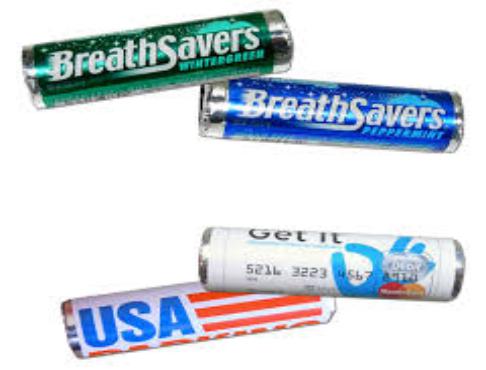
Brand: Breath Savers
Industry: Food